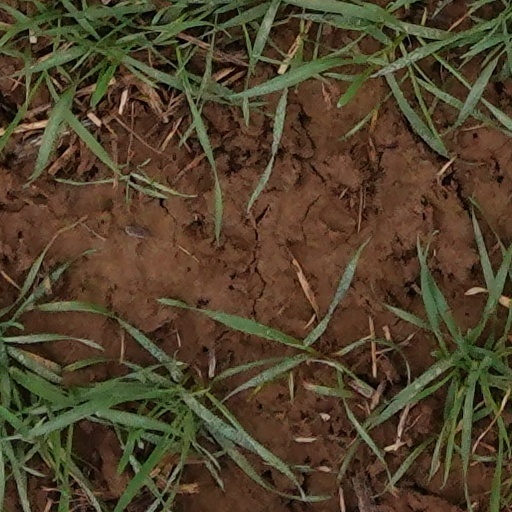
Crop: wheat